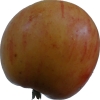
Label: Apple 14